Inna Tsyganok

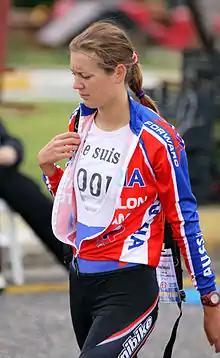
Inna Tsyganok checking in for the European Cup triathlon in Antalya, 2011.

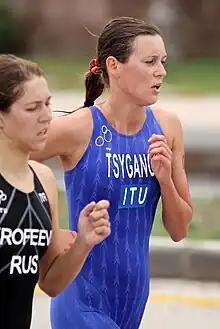
Inna Tsyganok at the European Cup triathlon in Antalya, 2011.

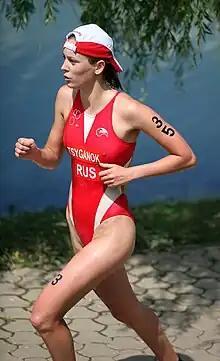
Inna Tsyganok representing Russia at Tiszaújváros, 2011.

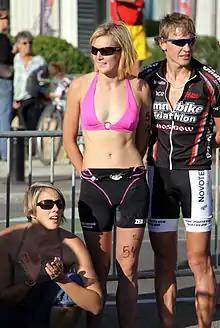
Inna Tsyganok at the Grand Final in La Baule with her fiancé Ivan Tutukin, 2009.

Inna Tsyganok (Ukrainian Інна Циганок (patronymic: Олегівна) and Russian Инна Цыганок; born 24 January 1986 in Zhovti Vody) is a professional Ukrainian Russian triathlete, member of the Ukrainian National Team and National Champion of the year 2009.